Mitimele River

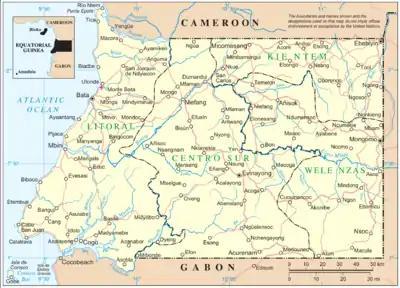
The river can be seen in the southwest, Click to view

The Mitimele is a river of southwestern mainland Equatorial Guinea. It forms part of the Muni Estuary along with the Mitong River, Mandyani River, Congue River, Utamboni River and Mven River. The river becomes the Utamboni River along the border with Gabon.